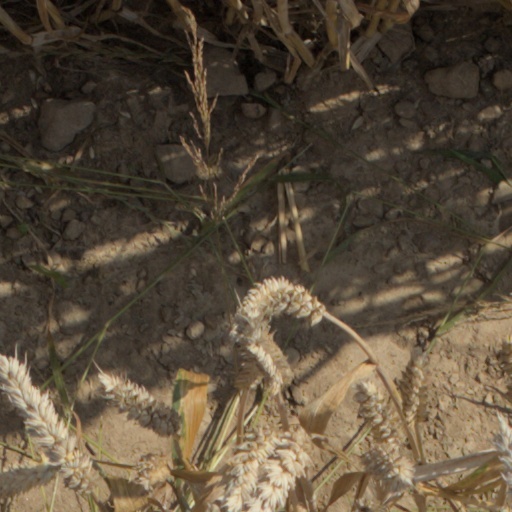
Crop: wheat